Eucalyptus articulata

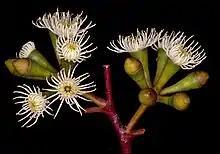
Flowers

"Eucalyptus articulata" is a low straggly mallee that typically grows to a height of and has smooth bark that is a light coppery color over the length of the trunk and branches. Leaves on young plants and coppice regrowth are similar to adult leaves but dull bluish green. The adult leaves are dark glossy green on both sides, lance-shaped, long, wide on a petiole long. The leaves have many large oil glands. The flower buds are arranged in group of seven in leaf axils, sometimes appearing to be in clusters on the ends of the branches. Mature buds are oval to pear-shaped, long, wide with a conical operculum. The groups are on a flattened peduncle long, the individual flowers on a pedicel long. Flowering occurs between July and August and the flowers are white. The fruit is a woody, conical capsule long, wide. The seeds produced are red-brown with an ovoid to flattened-ovoid or cuboid shape with a length of .